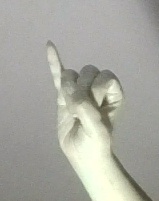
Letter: meem